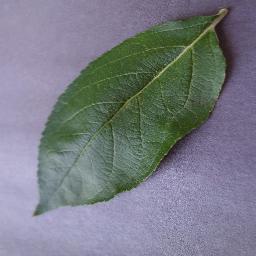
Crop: apple
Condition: healthy